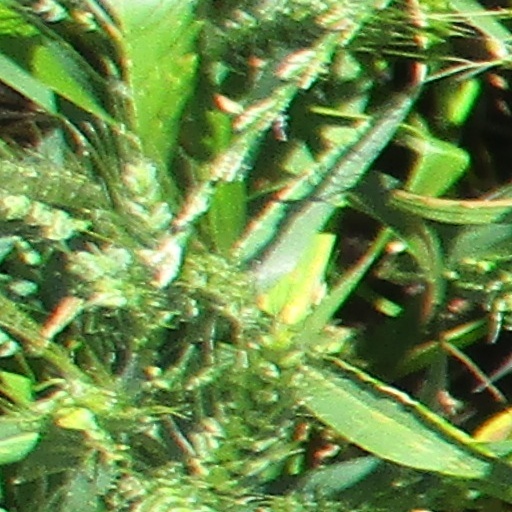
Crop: wheat